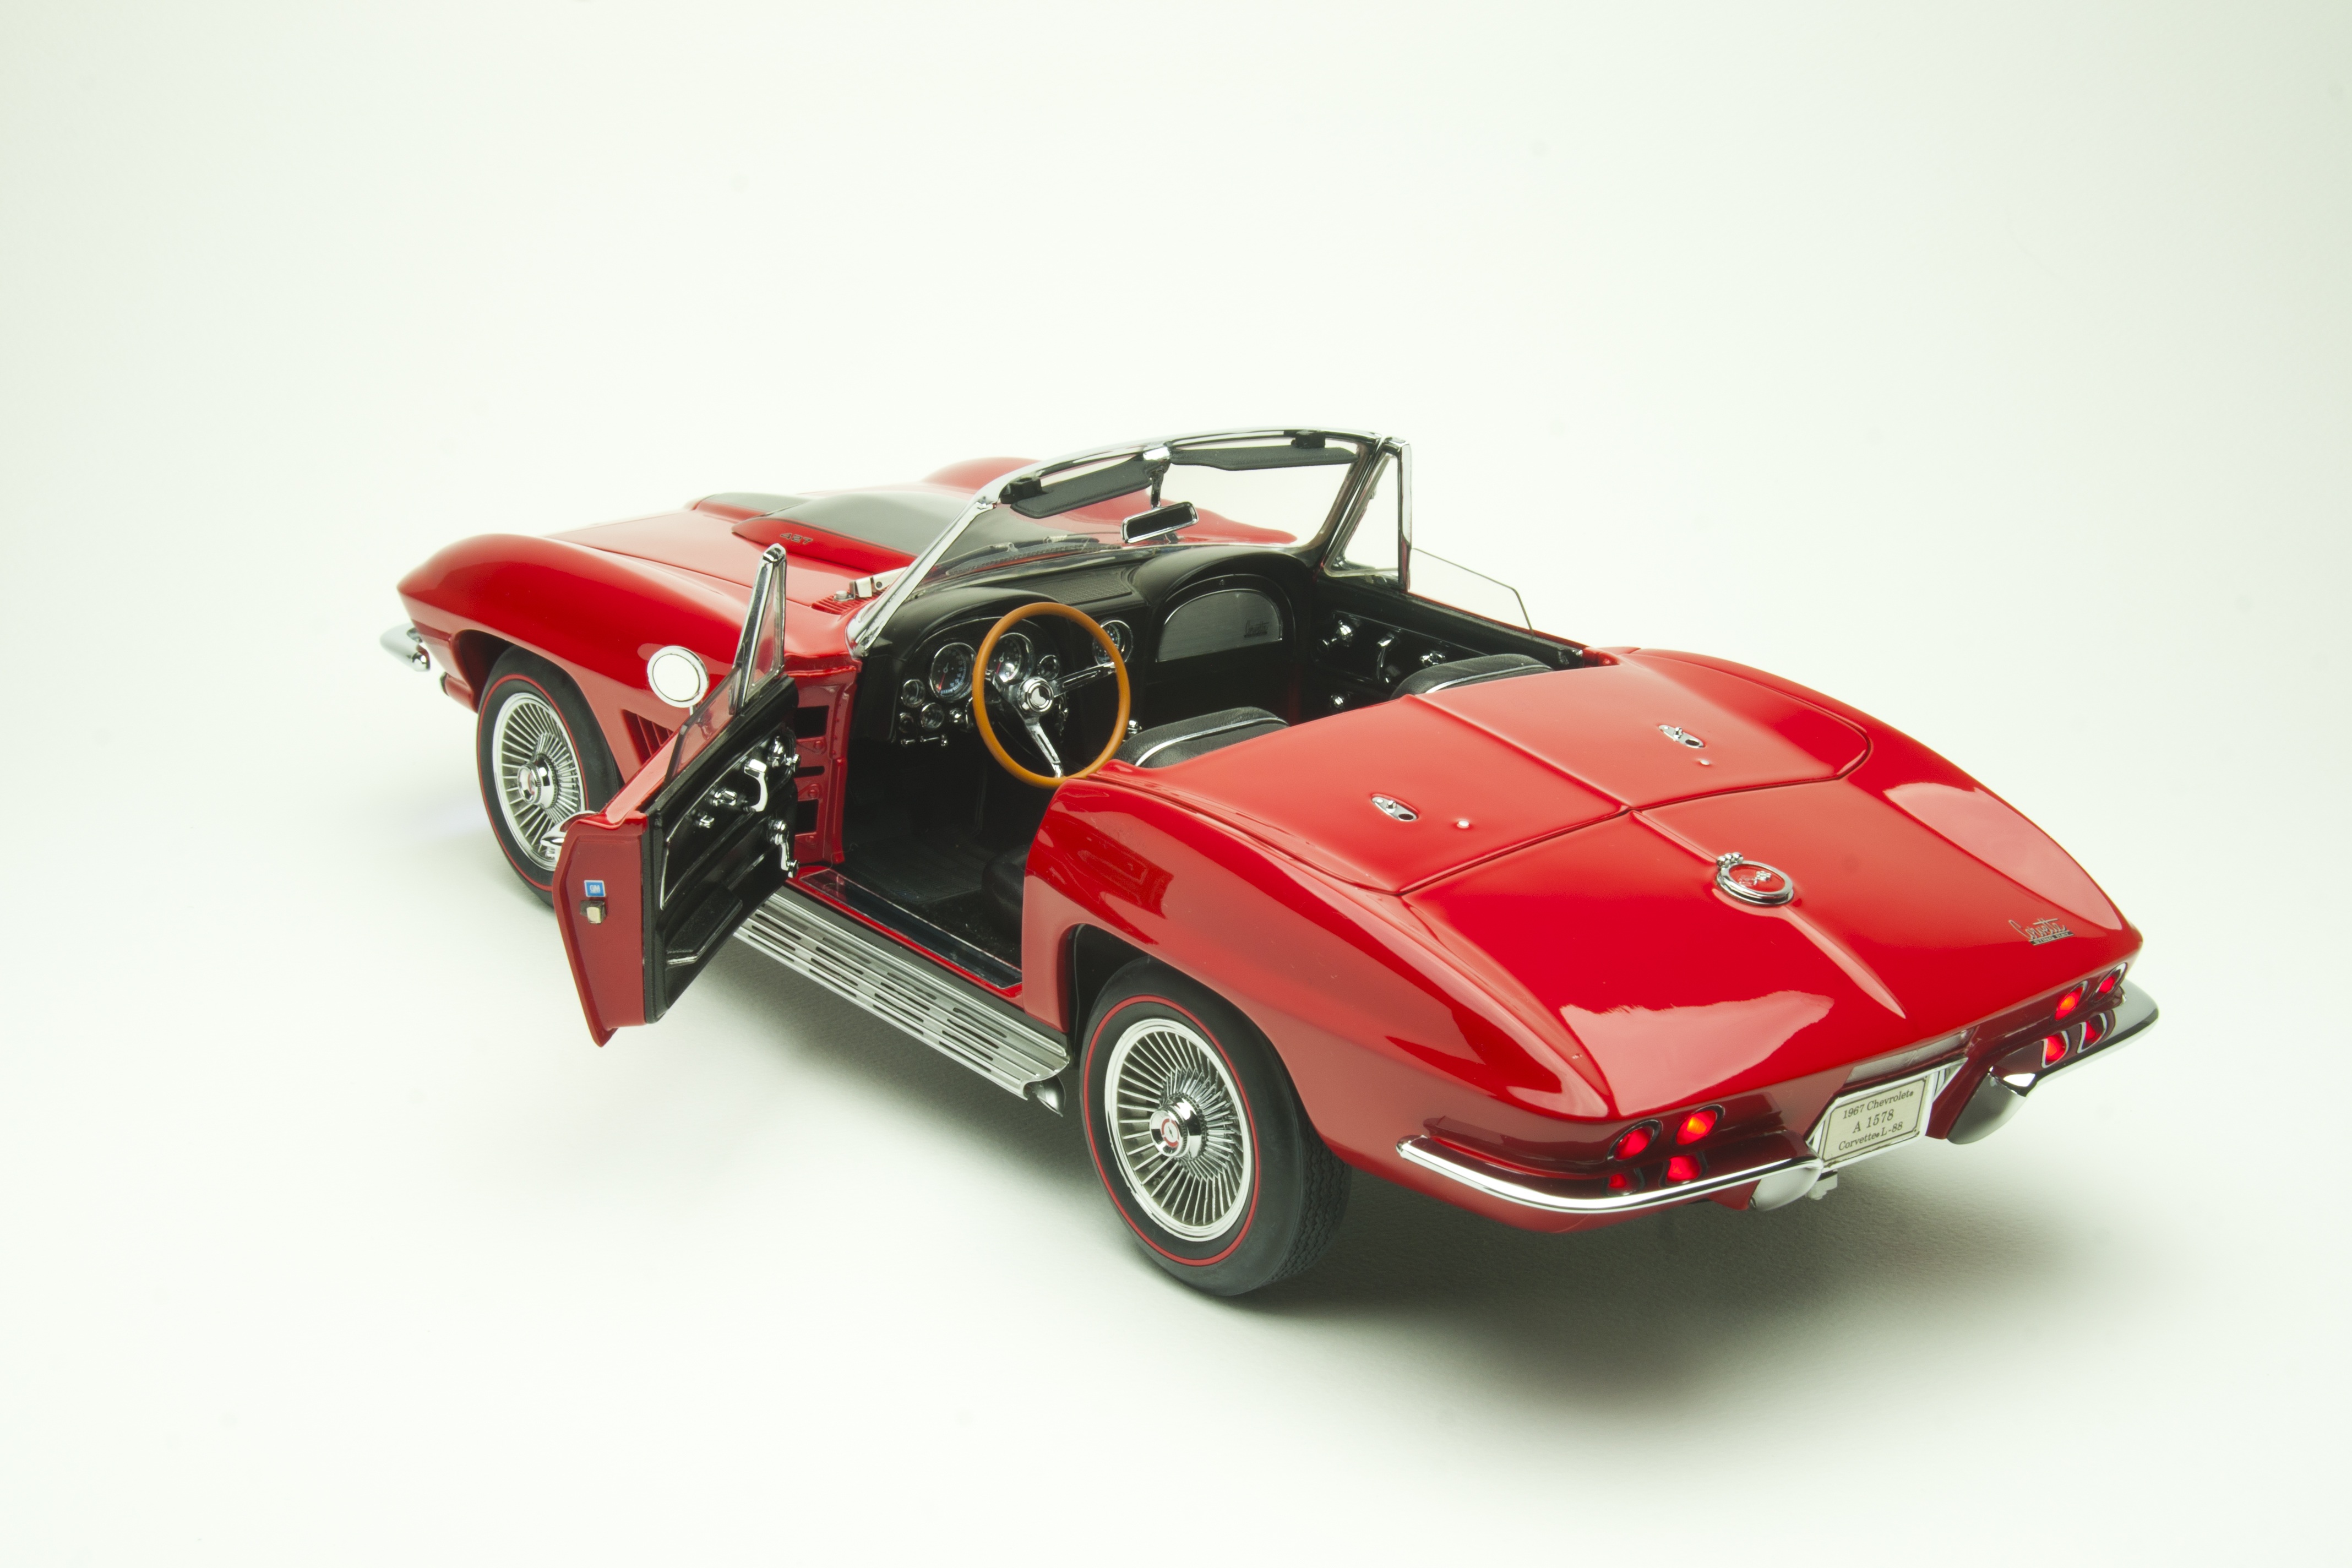
car, vehicle, door, sports car, race car, supercar, model car, land vehicle, automobile make, automotive design, luxury vehicle, ferrari spa, rea, corvet3